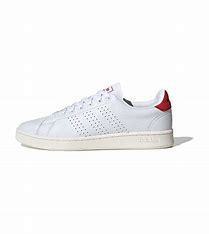
Brand: adidas
Model: neo Adidas NEO Advantage